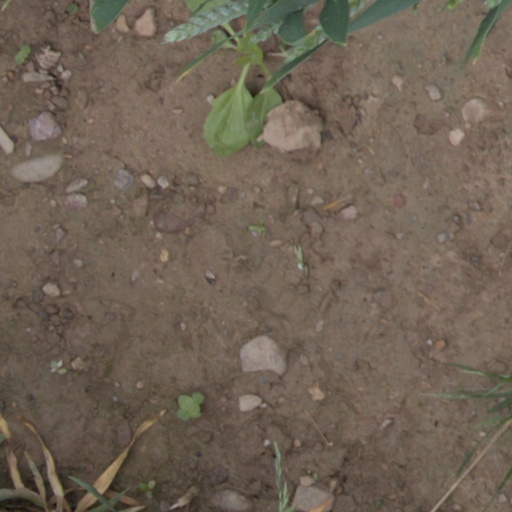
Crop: wheat